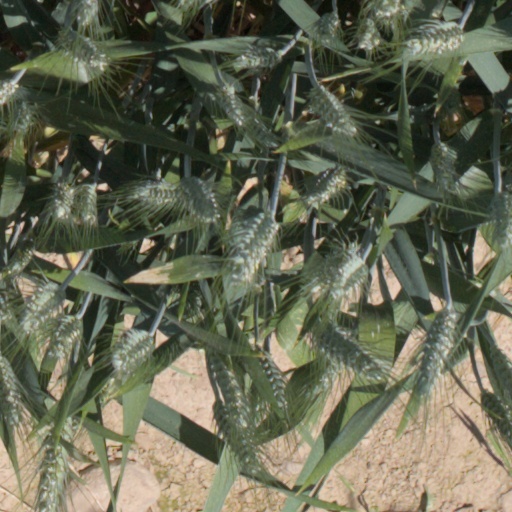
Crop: wheat